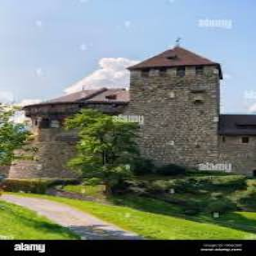
Vaduz Castle